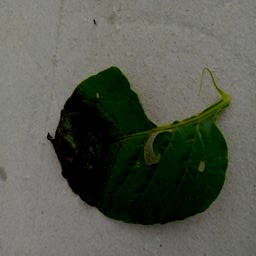
Etiqueta: Late Blight